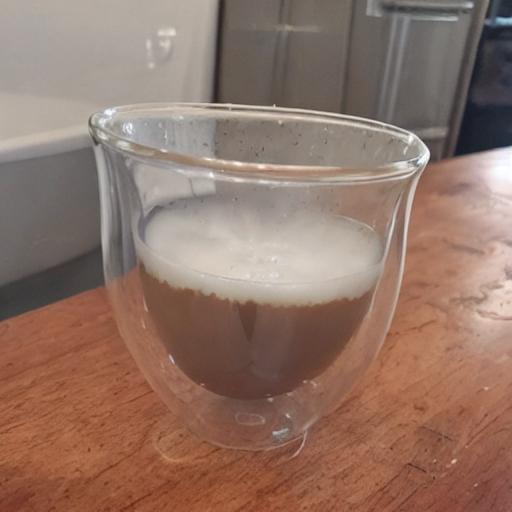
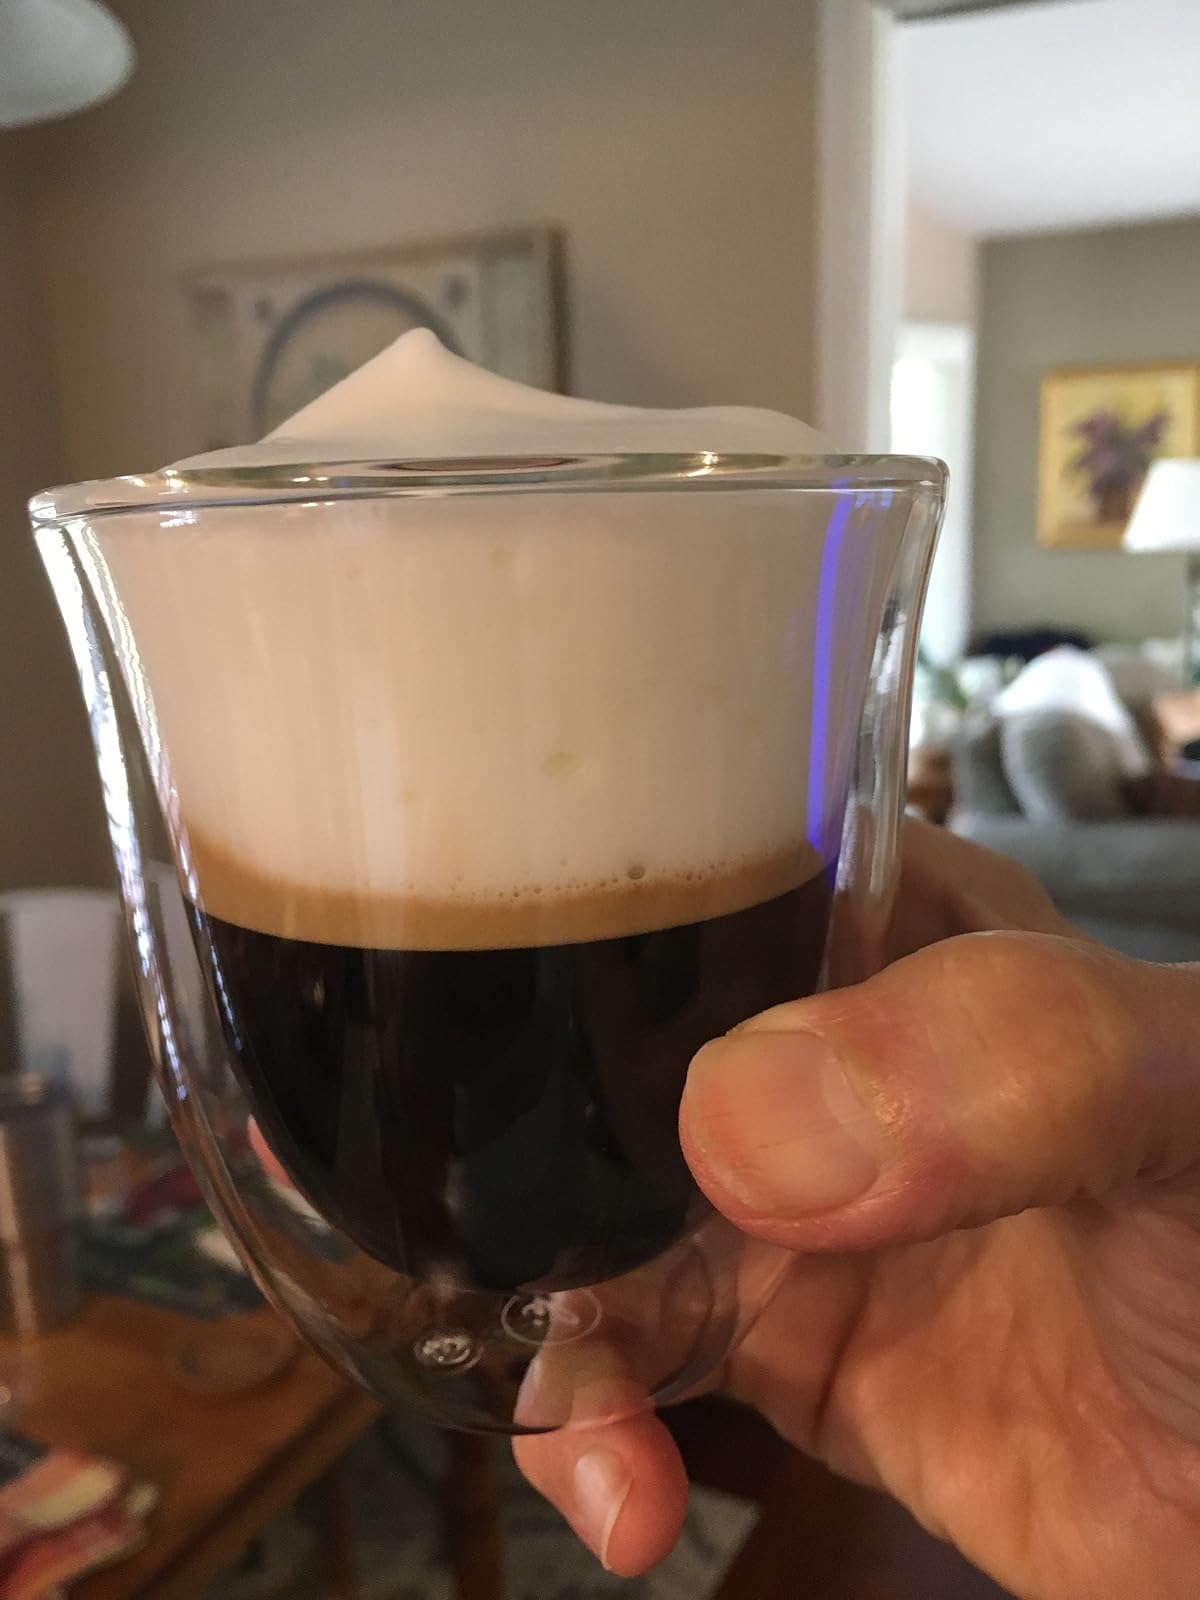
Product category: items_mug
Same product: no